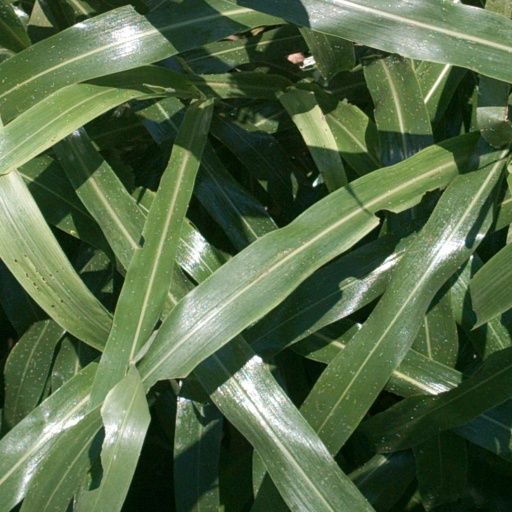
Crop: sorghum